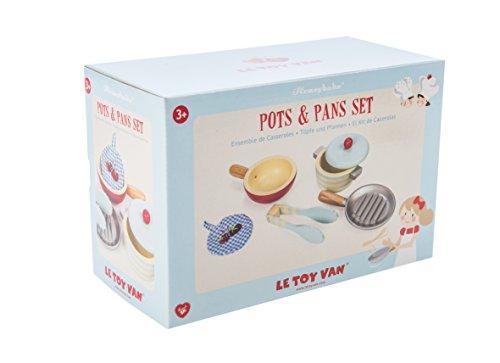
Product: Le Toy Van Honeybake Wooden Pots & Pans Set Premium Wooden Toys for Kids Ages 3 Years & Up
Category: Toys & Games | Dress Up & Pretend Play | Pretend Play | Kitchen Toys | Cookware
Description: PART OF HONEYBAKE COLLECTION - designed to build confidence, creativity, and social skills through fun, imaginative role play, Le Toy Van Honeybake toys encourage kids to get into a character and act out real life scenarios, learning through their play.
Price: $34.95
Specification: ProductDimensions:9.2x6.1x4.5inches|ItemWeight:1.63pounds|ShippingWeight:1.63pounds(Viewshippingratesandpolicies)|ASIN:B00IWCQ6PQ|Itemmodelnumber:TV301|Manufacturerrecommendedage:3yearsandup